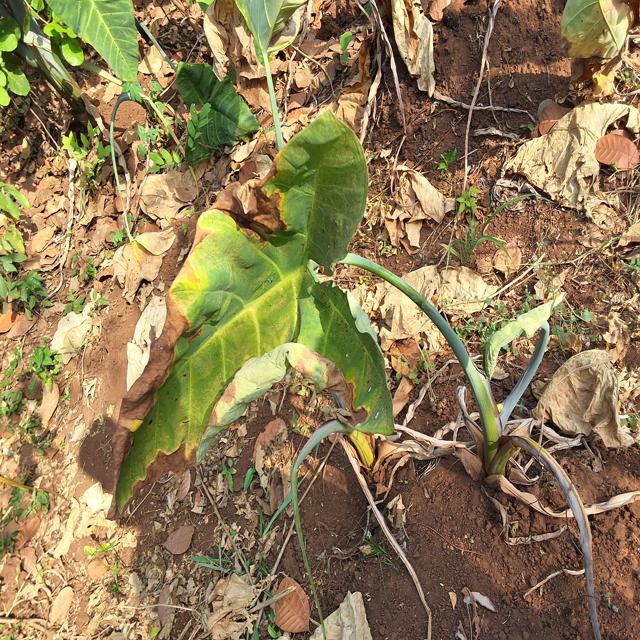
Label: Mid_Blight